History of Merseyrail

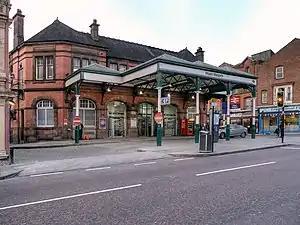
Wigan Wallgate station

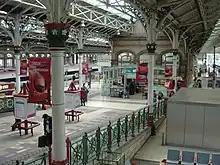
Preston station

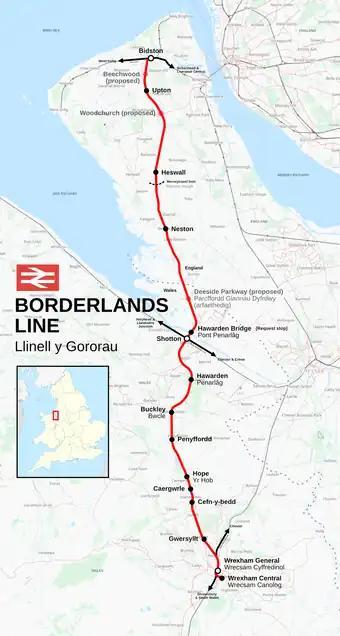

Alongside all of these, Steve Rotheram has wishes to expand the network towards Runcorn and Warrington via Chester, in preparation with HS2 and Northern Powerhouse Rail interchanges.